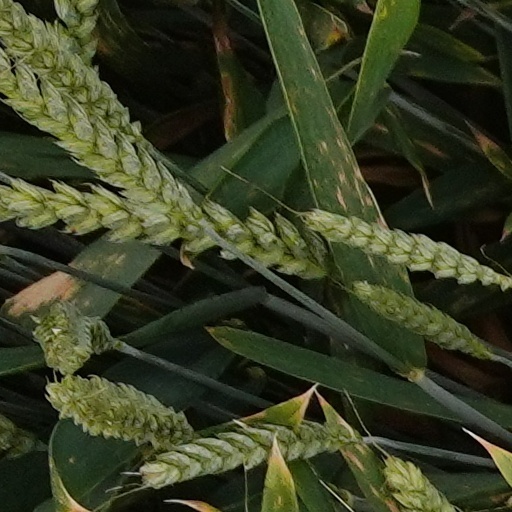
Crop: wheat